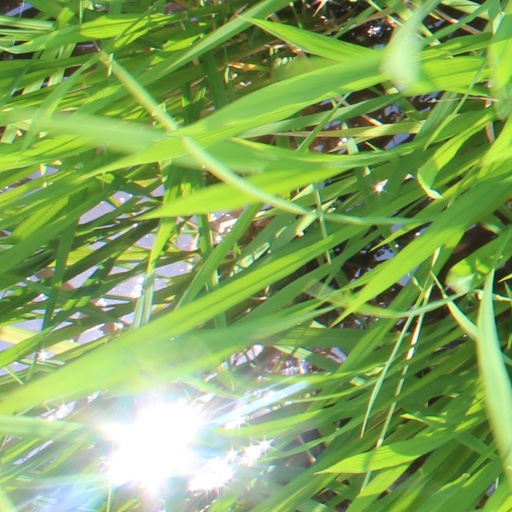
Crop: rice